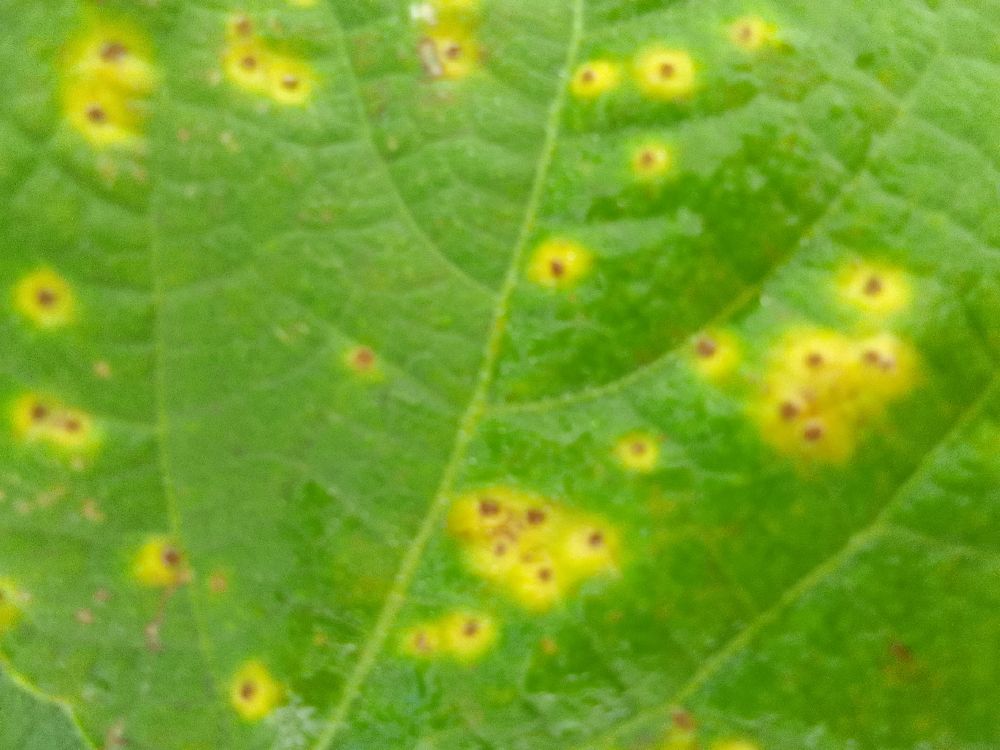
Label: rust